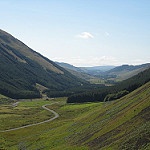
Label: mountain